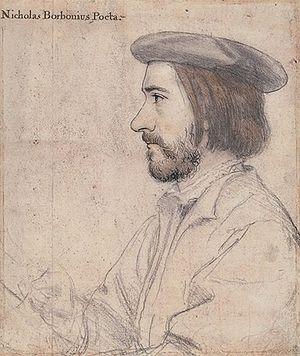
Nicolas Bourbon, dit « l'ancien » pour le distinguer de son petit-neveu Nicolas Bourbon « le jeune », né vers 1503 et mort vers 1550, est un poète français néolatin, rescapé de l’Inquisition, ami de Holbein et de Rabelais et précepteur de Jeanne d'Albret.